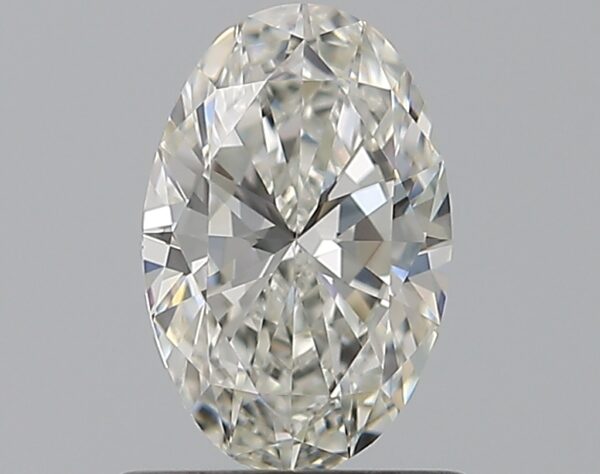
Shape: oval
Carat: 0.7
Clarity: VVS2
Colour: H
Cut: EX
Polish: EX
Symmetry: VG
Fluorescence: N
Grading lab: GIA
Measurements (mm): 7.44 x 4.89 x 2.98